Hinduism in Brazil

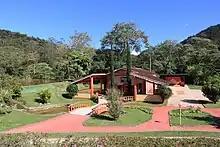
Hare krishna ashram Vrajabhumi in Teresópolis.

Hinduism is a minority faith in Brazil followed by approximately 0.01% of its population. Hinduism in Brazil is represented mainly by Ananda Marga, Brahma Kumaris and the Osho Institute Brazil, ISKCON, Yoga In Bound, Brasil Gaudiya Math and Sri Chaitanya Saraswat Math e Organização Vrinda de Paramadweit. The vedic astrology is also becoming popular due to Academia Brasileira de Astrologia Védica.